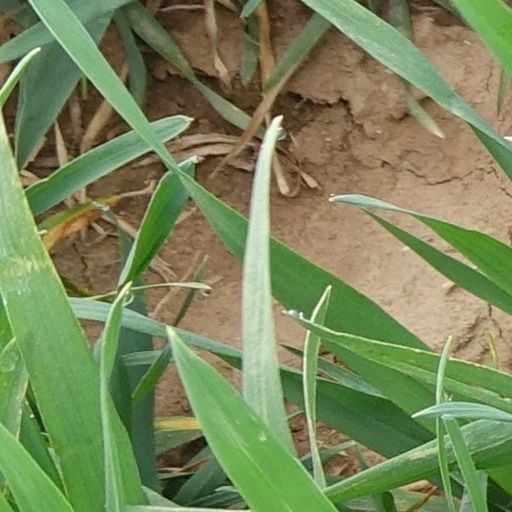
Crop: wheat